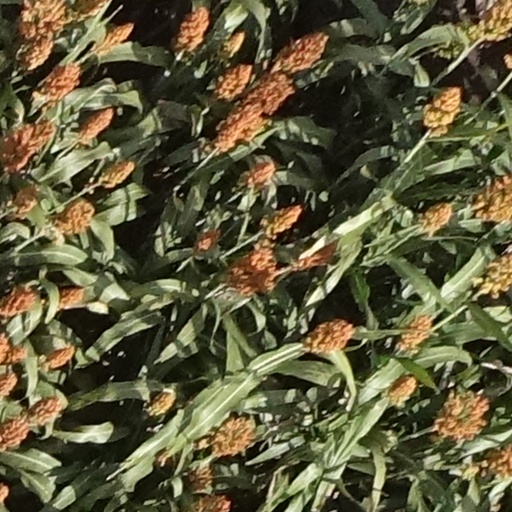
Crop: sorghum